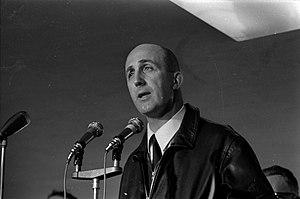
Hall de l'Aérogare Blagnac 1. 2 mars 1969. Plan rapproché de 3/4 face d'André Turcat (directeur des essais en vol de Sud Aviation et pilote du 1er vol d'essai du Concorde) pendant son discours, micros. Cliché pris pendant la conférence de presse organisée lors du 1er vol d'essai du Concorde.
André Turcat, né le 23 octobre 1921 à Marseille et mort le 4 janvier 2016 à Beaurecueil, est un aviateur français.